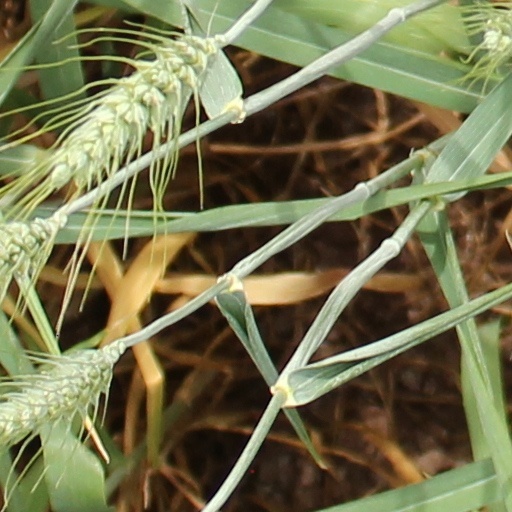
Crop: wheat